Answer in natural language. Considering the relative positions, where is Laptop with respect to Window? Choose between the following options: above or below
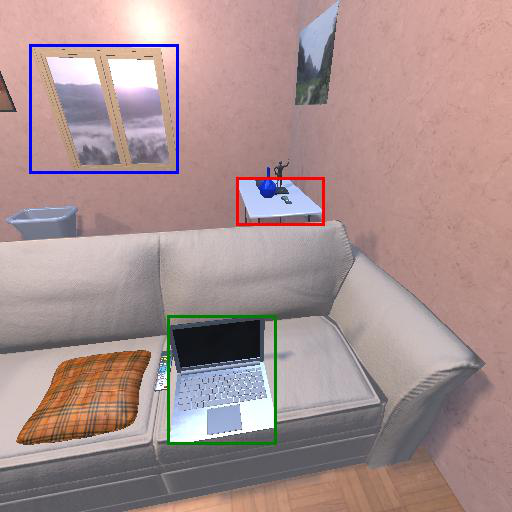
<answer>below</answer>